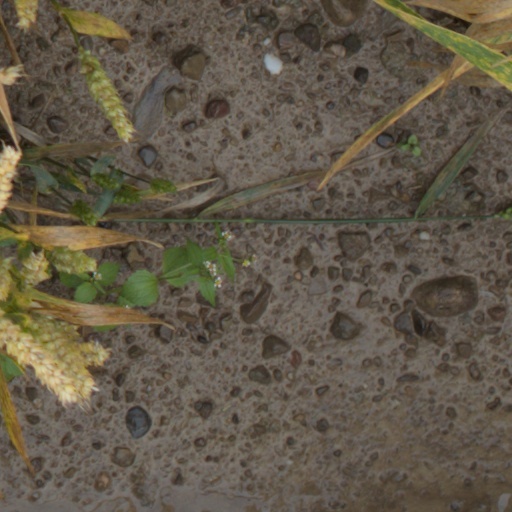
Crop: wheat